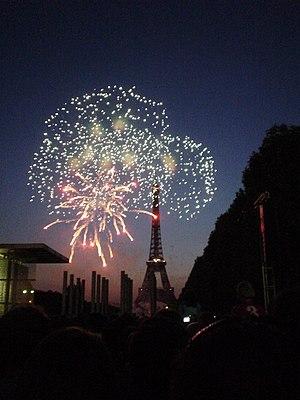
Feux d'artifice à la tour Eiffel, à Paris, France.
14 juillet est un film français réalisé par René Clair et sorti en 1933